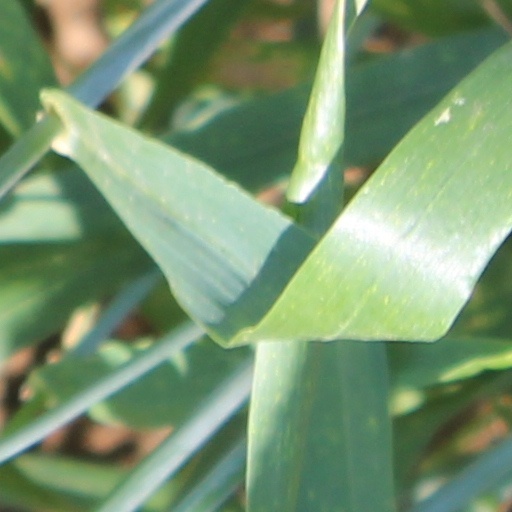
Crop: wheat